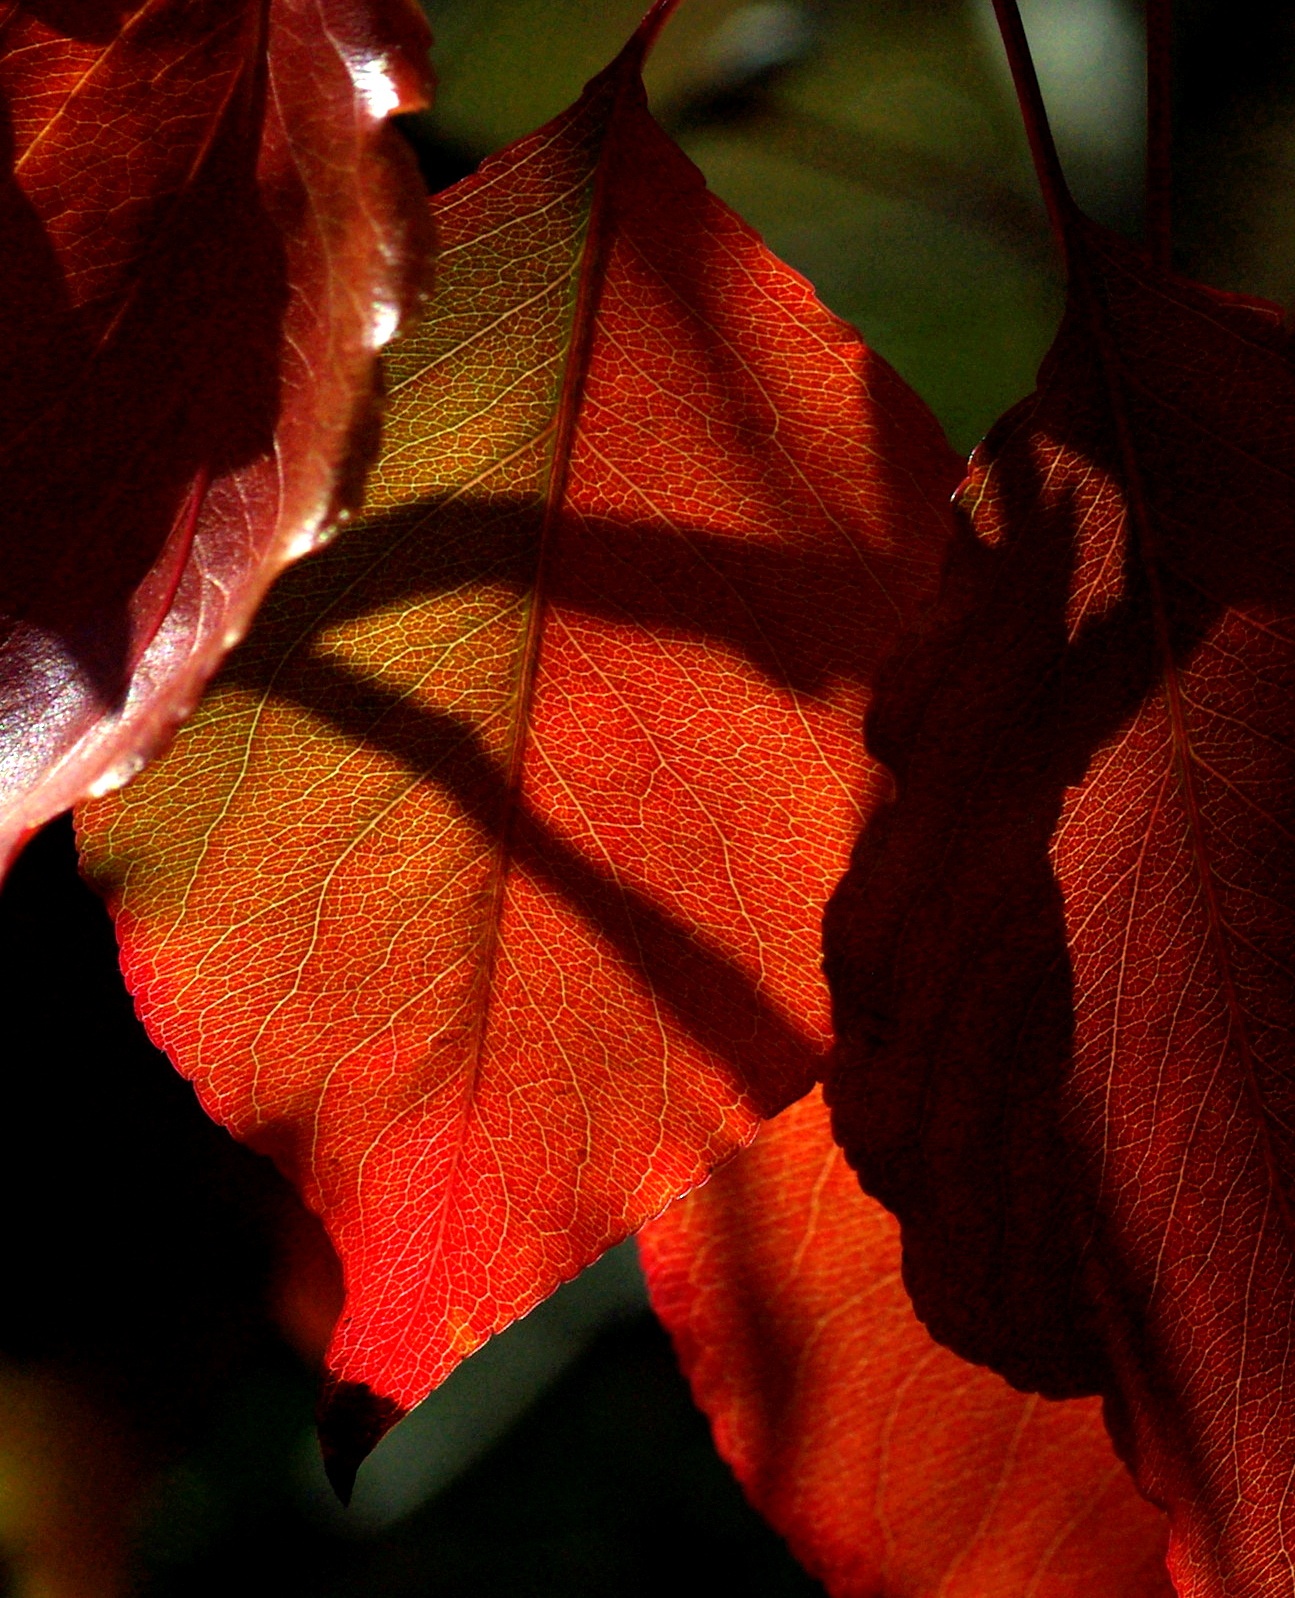
plant, photography, leaf, flower, petal, red, color, autumn, flora, close up, macro photography, flowering plant, plant stem, land plant